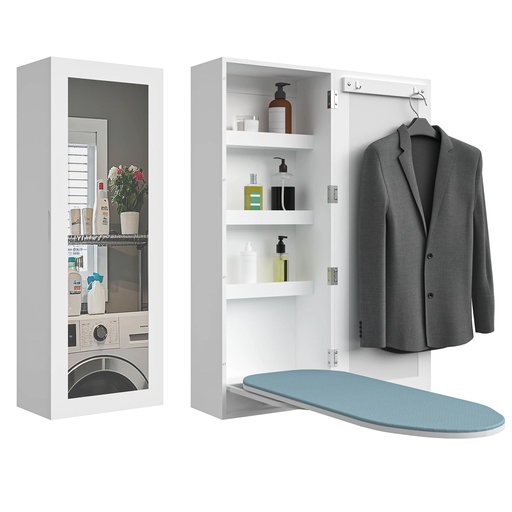
Wall Mounted Folding Ironing Board Cabinet With Mirror
Brand: InterCyprus
Category: Furniture > Cabinets & Storage > Ironing Centers